Brunswick, Maine

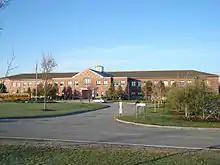
Brunswick High School

The Brunswick School Department operates the town's public schools, including: